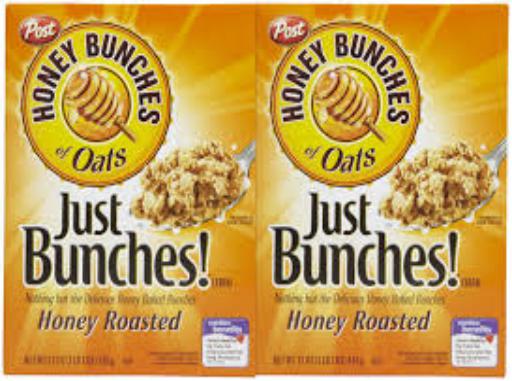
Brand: Honey Bunches of Oats
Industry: Food